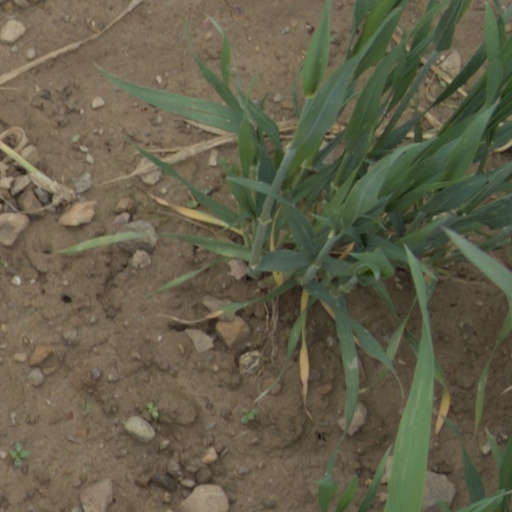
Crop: wheat